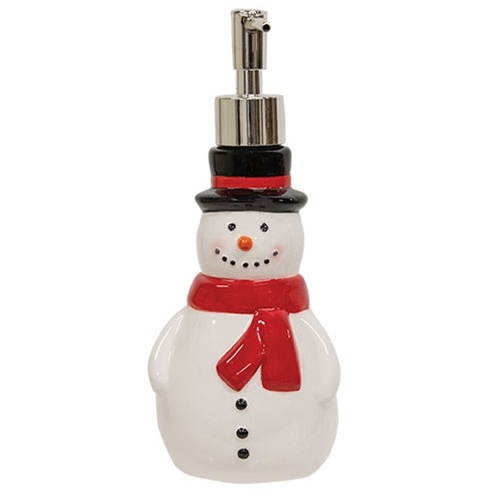
Ceramic Snowman Soap Dispenser
The Ceramic Snowman Soap Dispenser adds a holiday charm to any kitchen or bathroom. The dispenser is shaped like a snowman with a cheerful smile, rosy cheeks, and a carrot nose. The snowman is dressed in a red scarf and black top hat. The silver pump makes it easy to use with your favorite soap. Place the soap dispenser by the sink to bring a bit of festive warmth to winter days. Measures 8.5" high by 3.25" in diameter. 8.5" H x 3.25" diameter Ceramic design Includes silver pump
Brand: CWI
Category: Home & Garden > Bathroom Accessories > Soap & Lotion Dispensers